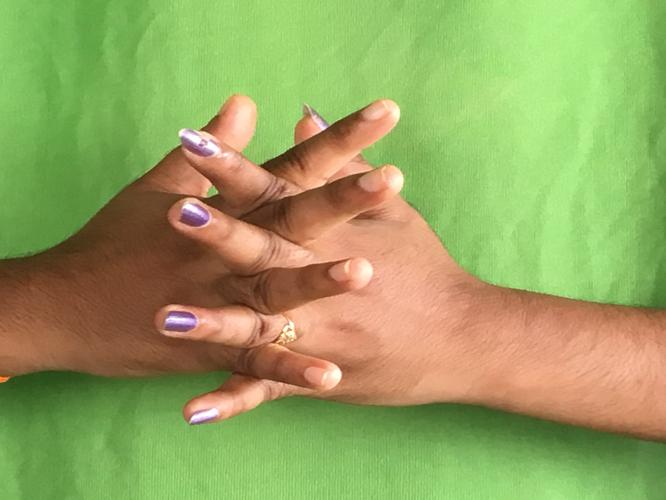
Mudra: Karkatta
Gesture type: double_hand